Adolphe Marbot

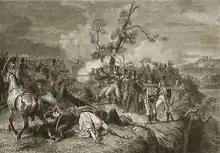
The Battle of Vitebsk (1812) during the Russian campaign

From 1808 to 1811 he fought in the Spanish campaign, serving as "aide-de-camp" to Marshal Jean Lannes during the Battle of Tudela on 23 November 1808. His brilliant conduct earned him a promotion to the rank of "chef d'escadron" (squadron leader) and he became attached to the staff of Marshal Louis-Alexandre Berthier, Prince of Neuchâtel.